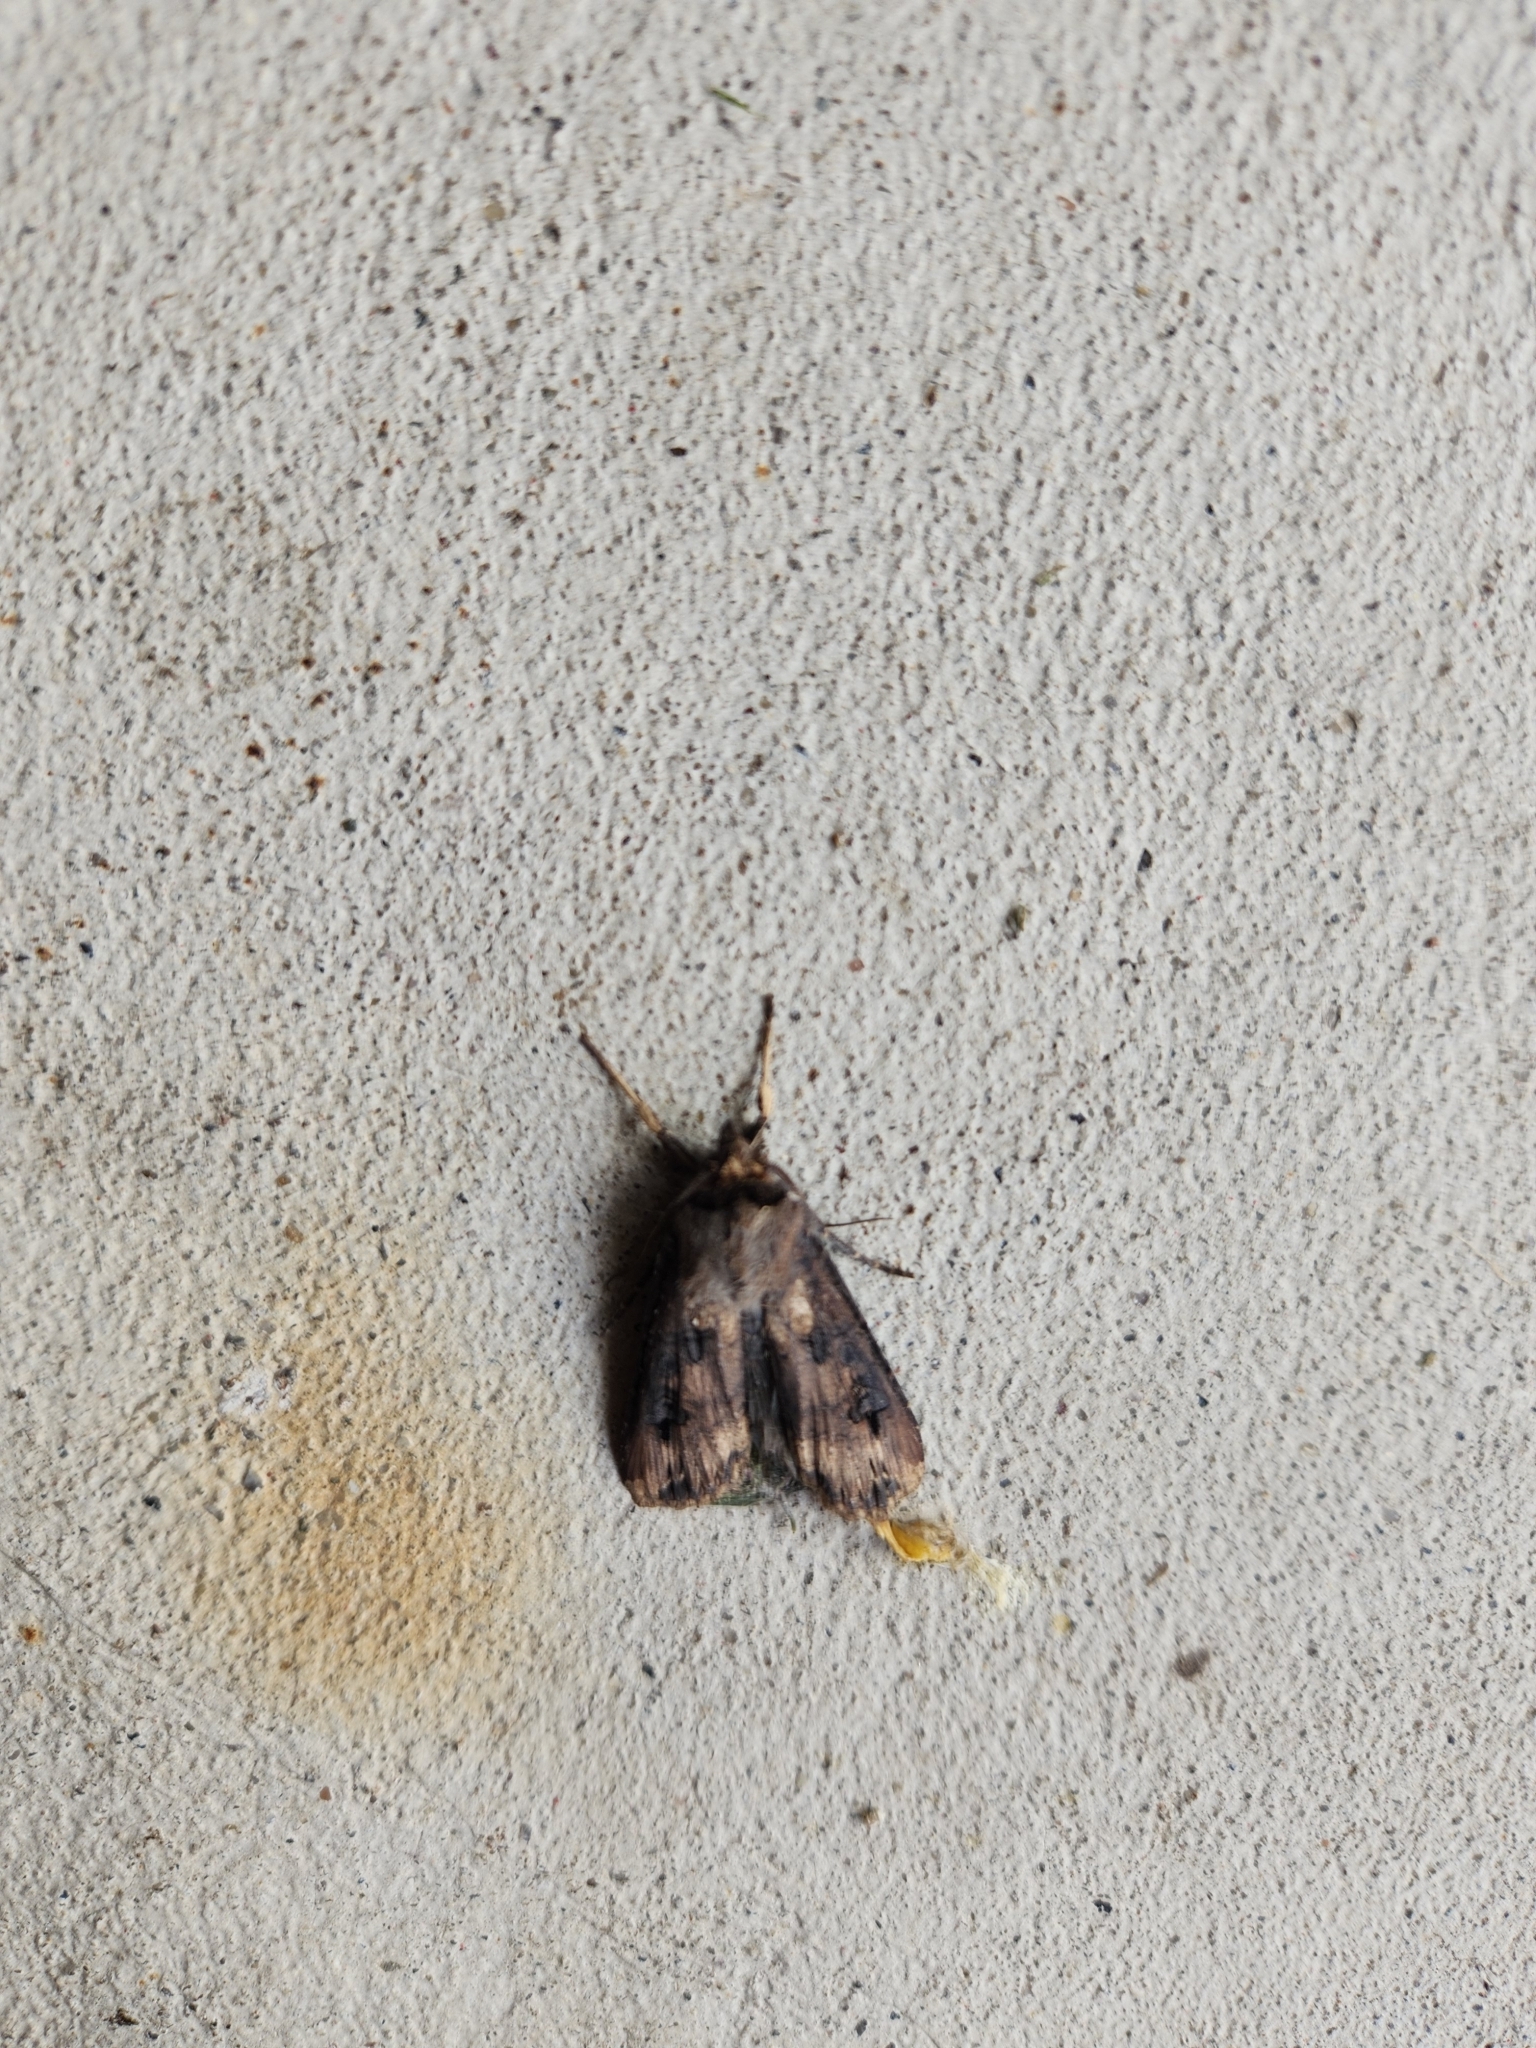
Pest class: cutworms